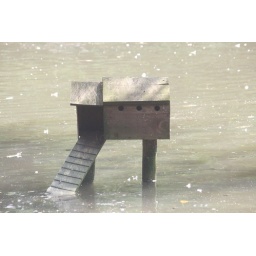
Wee duck house in the pond